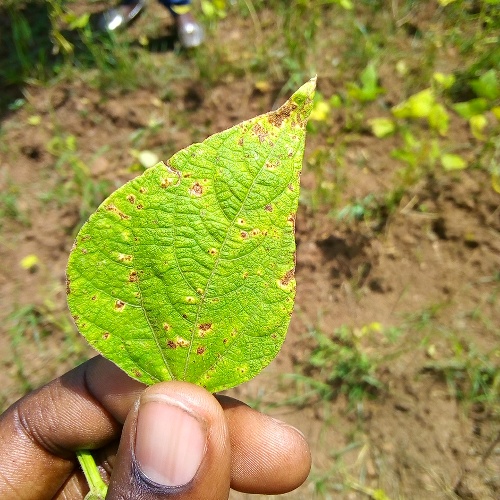
Leaf condition: angular_leaf_spot